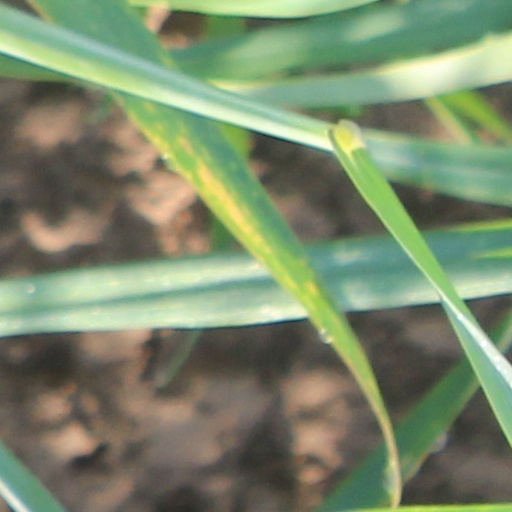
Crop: wheat